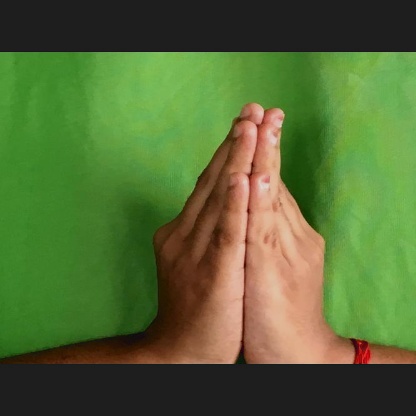
Mudra: Anjali